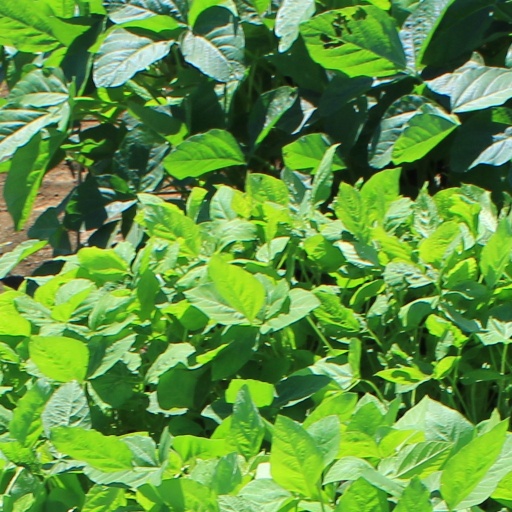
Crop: soybean